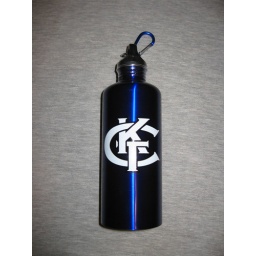
Blue/purple metal water bottle with white CKT logo outlined in black